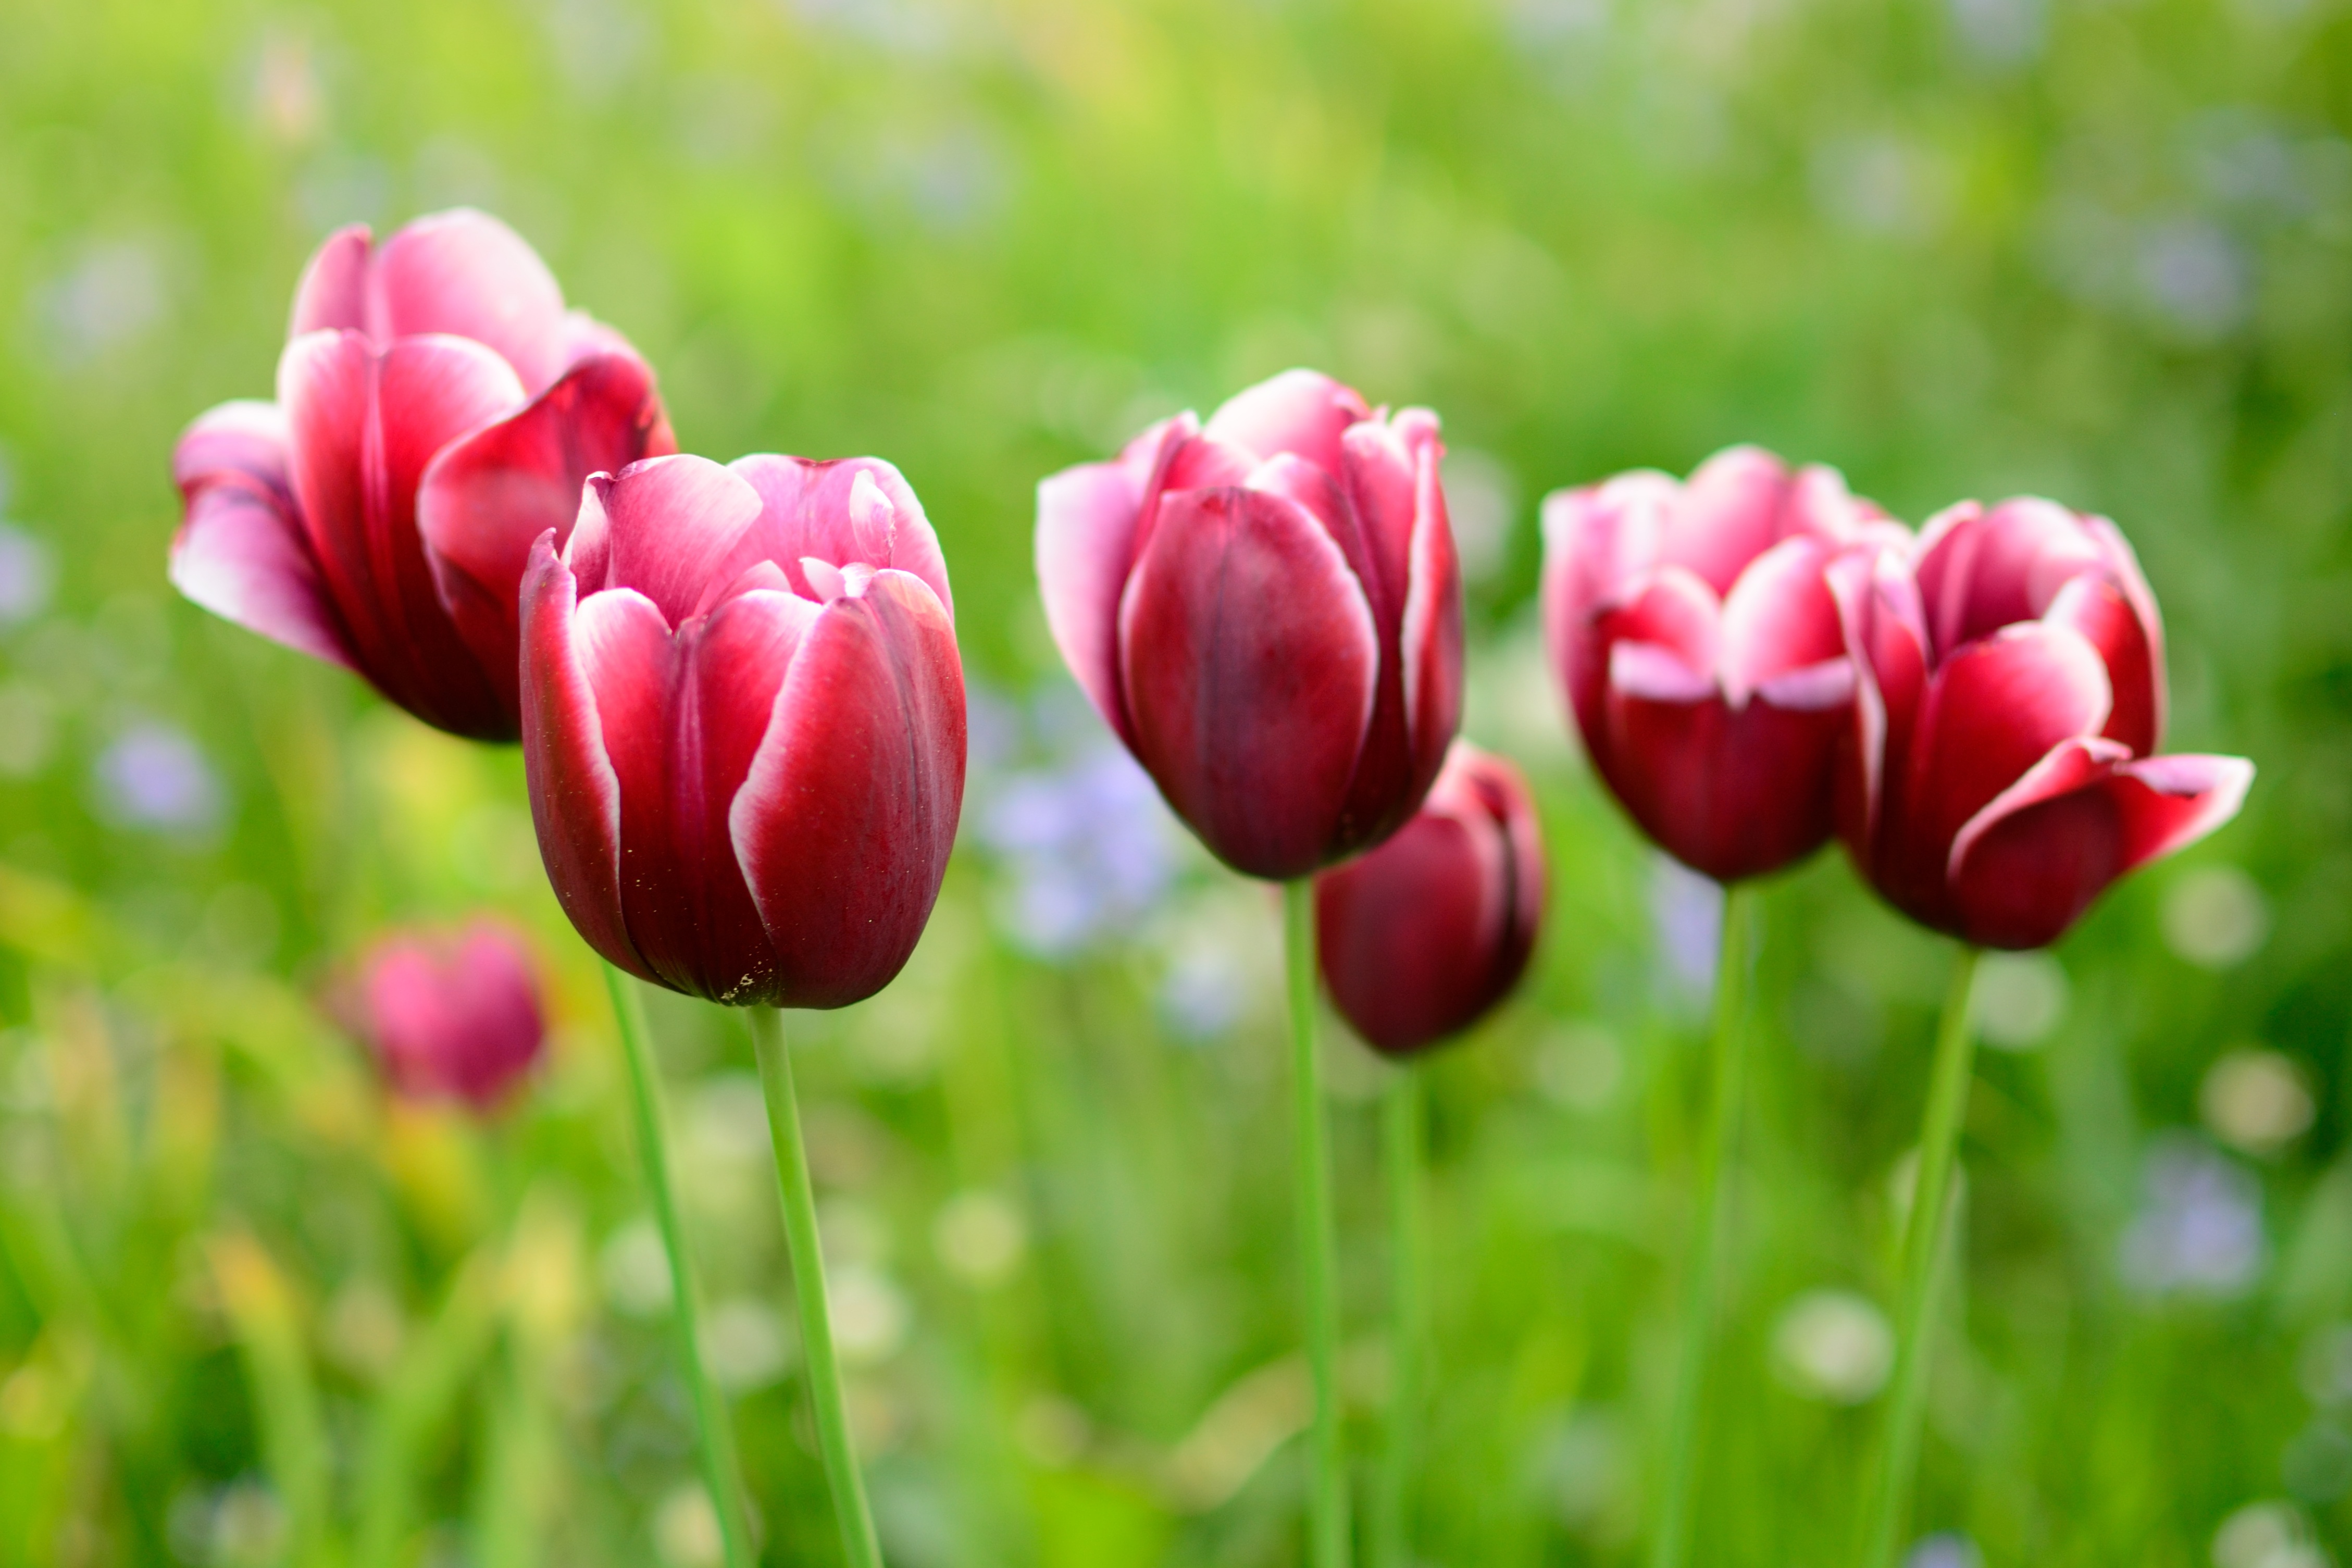
nature, blossom, plant, flower, petal, bloom, tulip, spring, red, color, colorful, pink, flora, early bloomer, macro photography, flowering plant, lily family, plant stem, land plant